Italian ironclad Regina Maria Pia

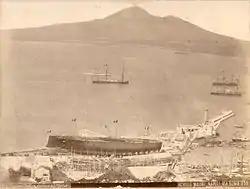
"Regina Maria Pia" (right background) at the launch for the ironclad in 1880. The other ships present are the Italian (behind "Regina Maria Pia") and the British and (center background)

For the rest of her long career, "Regina Maria Pia" served in a variety of roles, both in the main fleet and in Italy's colonial empire. In the immediate aftermath of the war, the Italian naval budget was drastically reduced; so significant were the cuts that the fleet had great difficulty in mobilizing its ironclad squadron to attack the port of Civitavecchia in September 1870, as part of the wars of Italian unification. Instead, the ships were laid up and the sailors conscripted to man them were sent home. Some time after 1866, the ship was rebuilt as a central battery ship, with most of her guns located in a central, armored casemate. Two other guns were placed in the bow as chase guns, with a third mounted as a stern chaser. At this time, her armament was also revised, to two guns in the bow and nine 8 in guns, four on each broadside and the last in the stern.